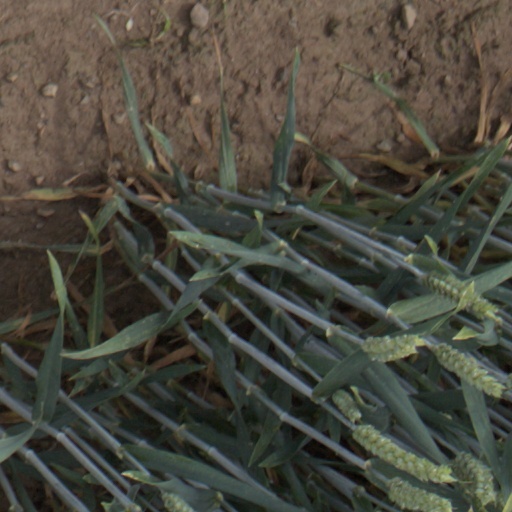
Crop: wheat